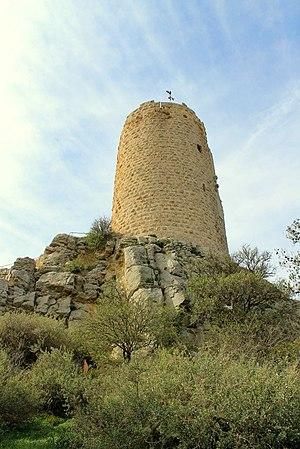
Tour Barberousse
Gruissan est une commune française, située dans le département de l'Aude en région Occitanie.